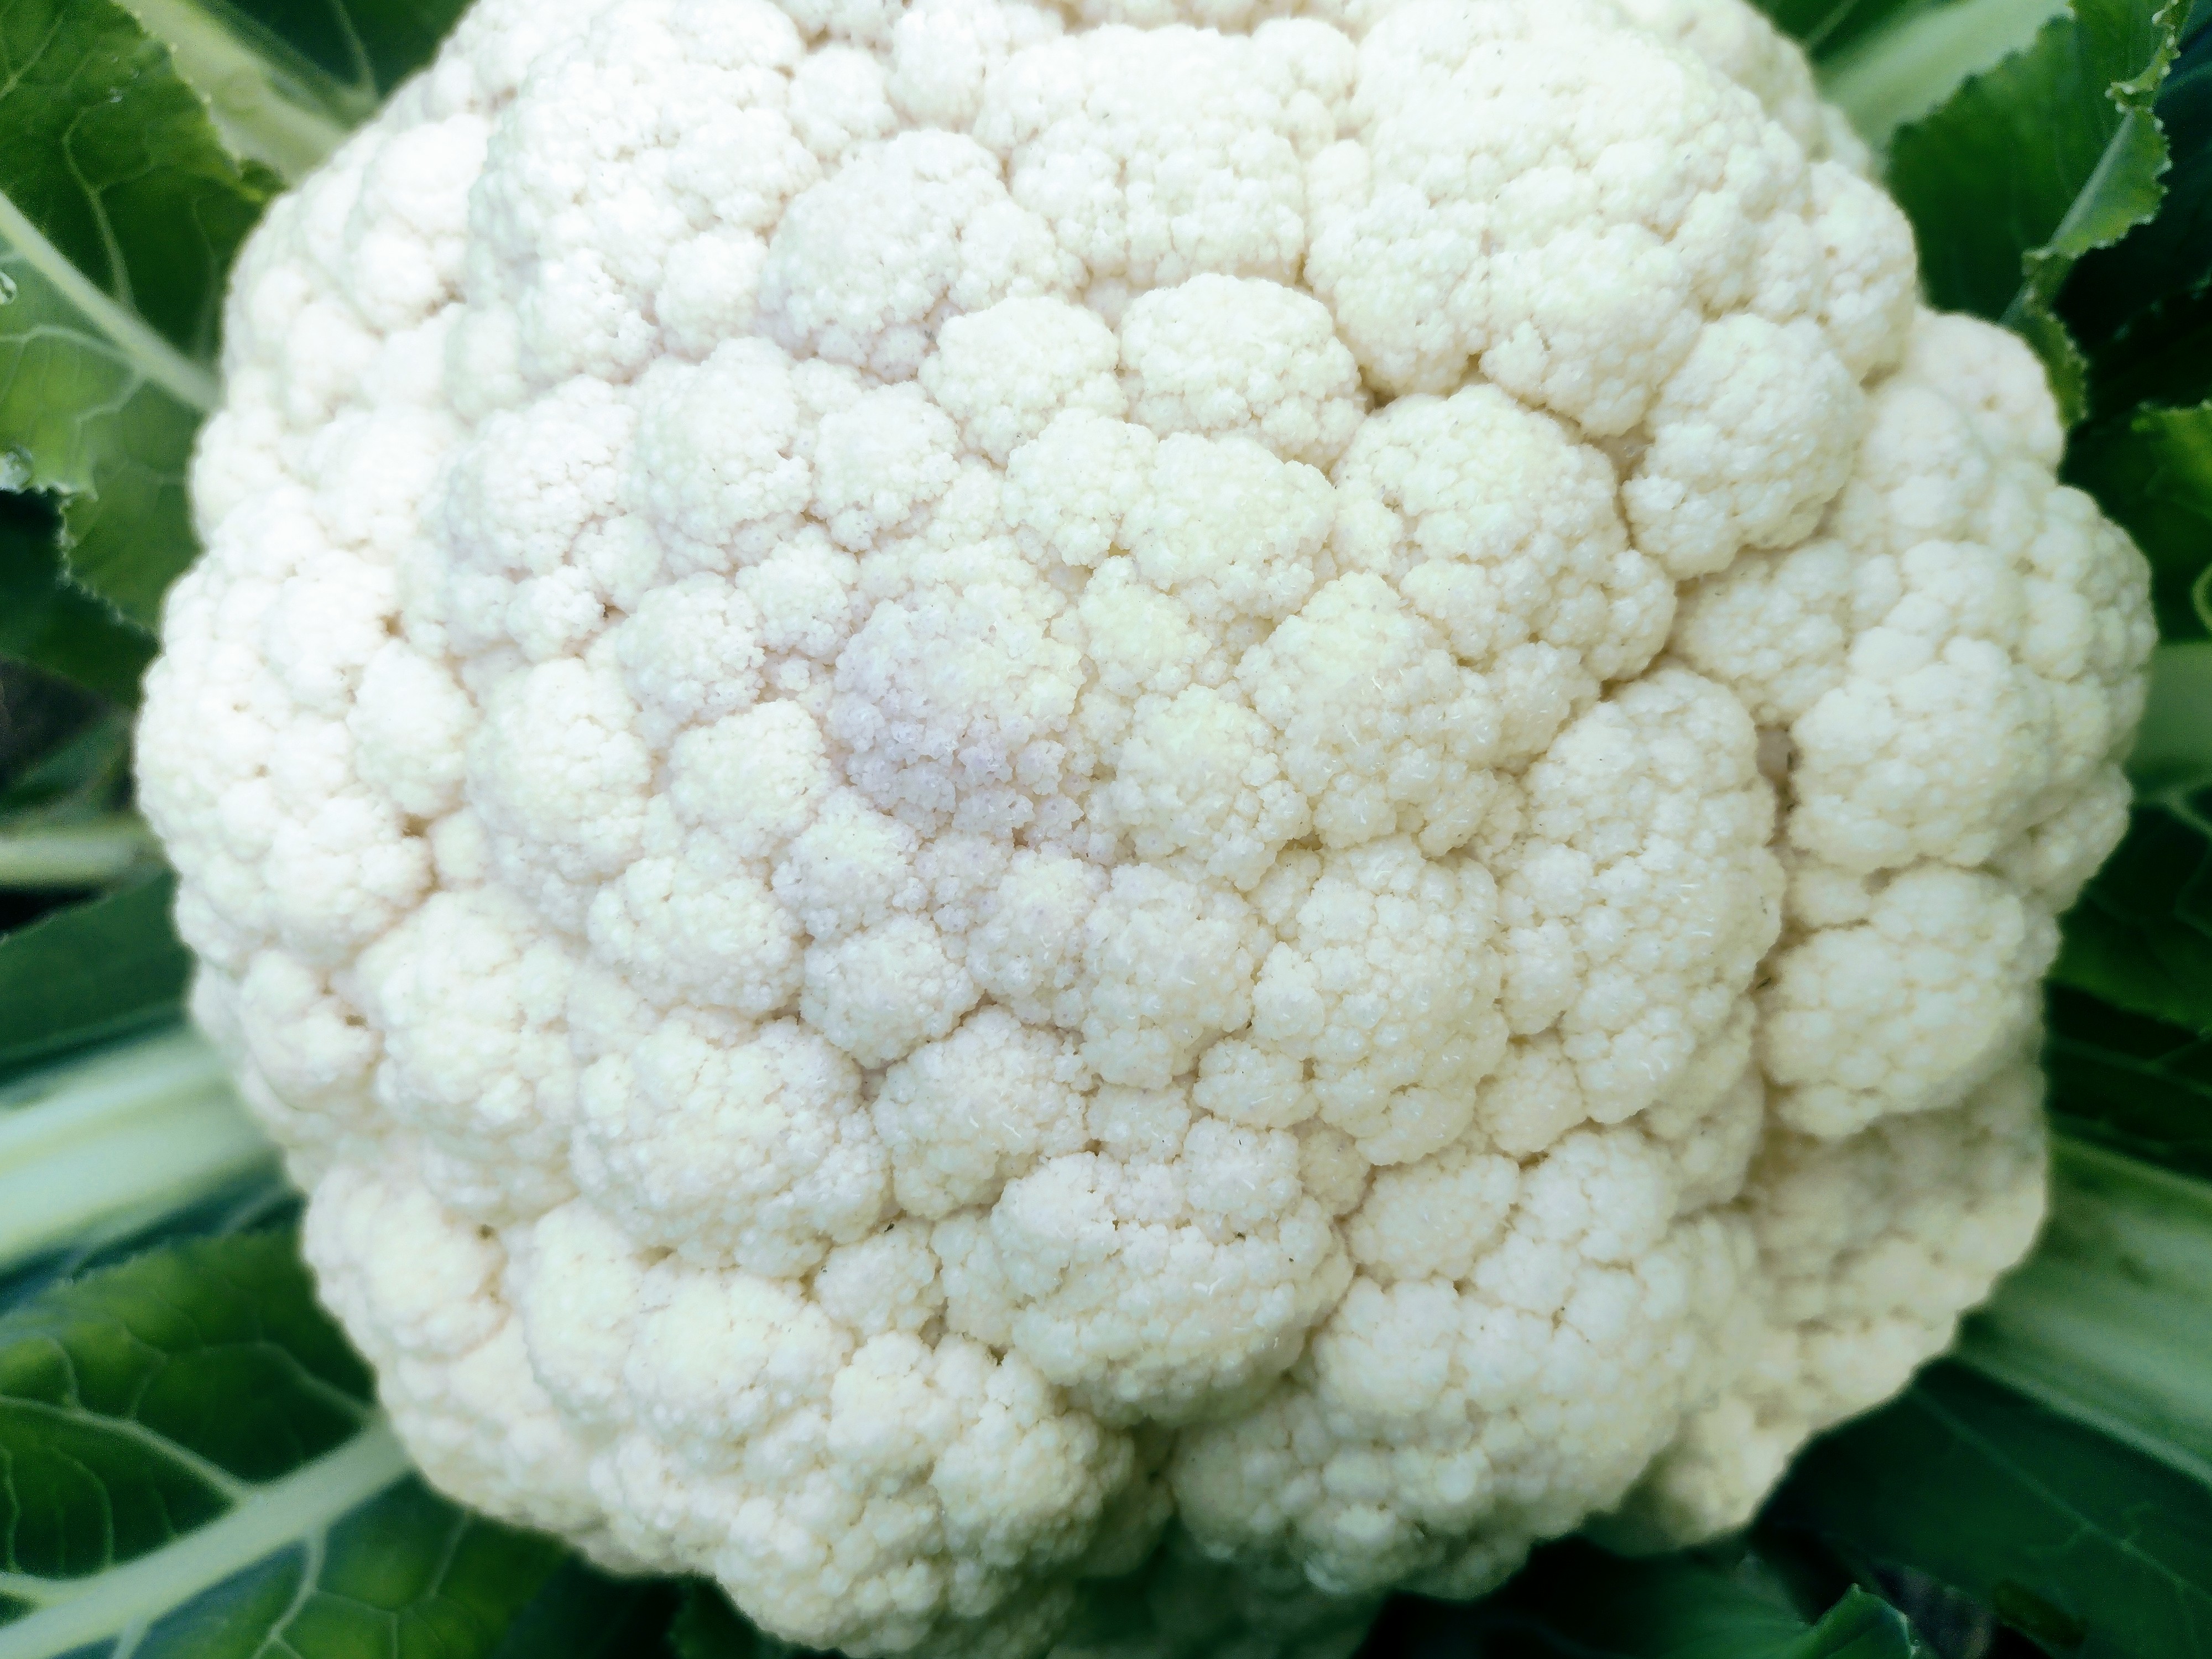
Label: No disease